Oregon State Beavers

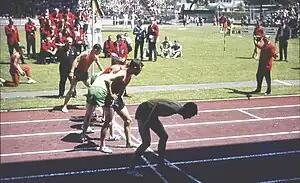
Oregon State track team in 1966

Oregon State football has won seven conference titles, done through four different conferences, although two of them have links to the current Pac-12 Conference, as the conference claims the history of the PCC as their own, and the Athletic Association of Western Universities was the first name for the conference that later became the Pac-12 Conference.